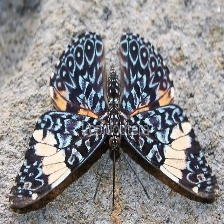
Species: RED CRACKER